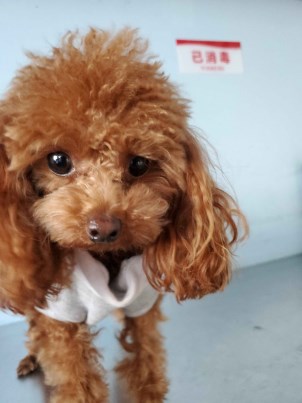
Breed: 7449-n000128-teddy